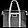
Label: Bag